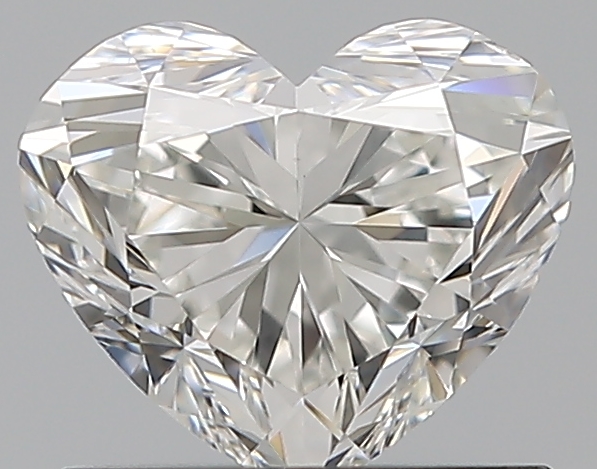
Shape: heart
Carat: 0.9
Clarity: SI1
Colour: H
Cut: EX
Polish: VG
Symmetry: VG
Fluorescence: N
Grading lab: GIA
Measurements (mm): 5.69 x 6.64 x 4.02